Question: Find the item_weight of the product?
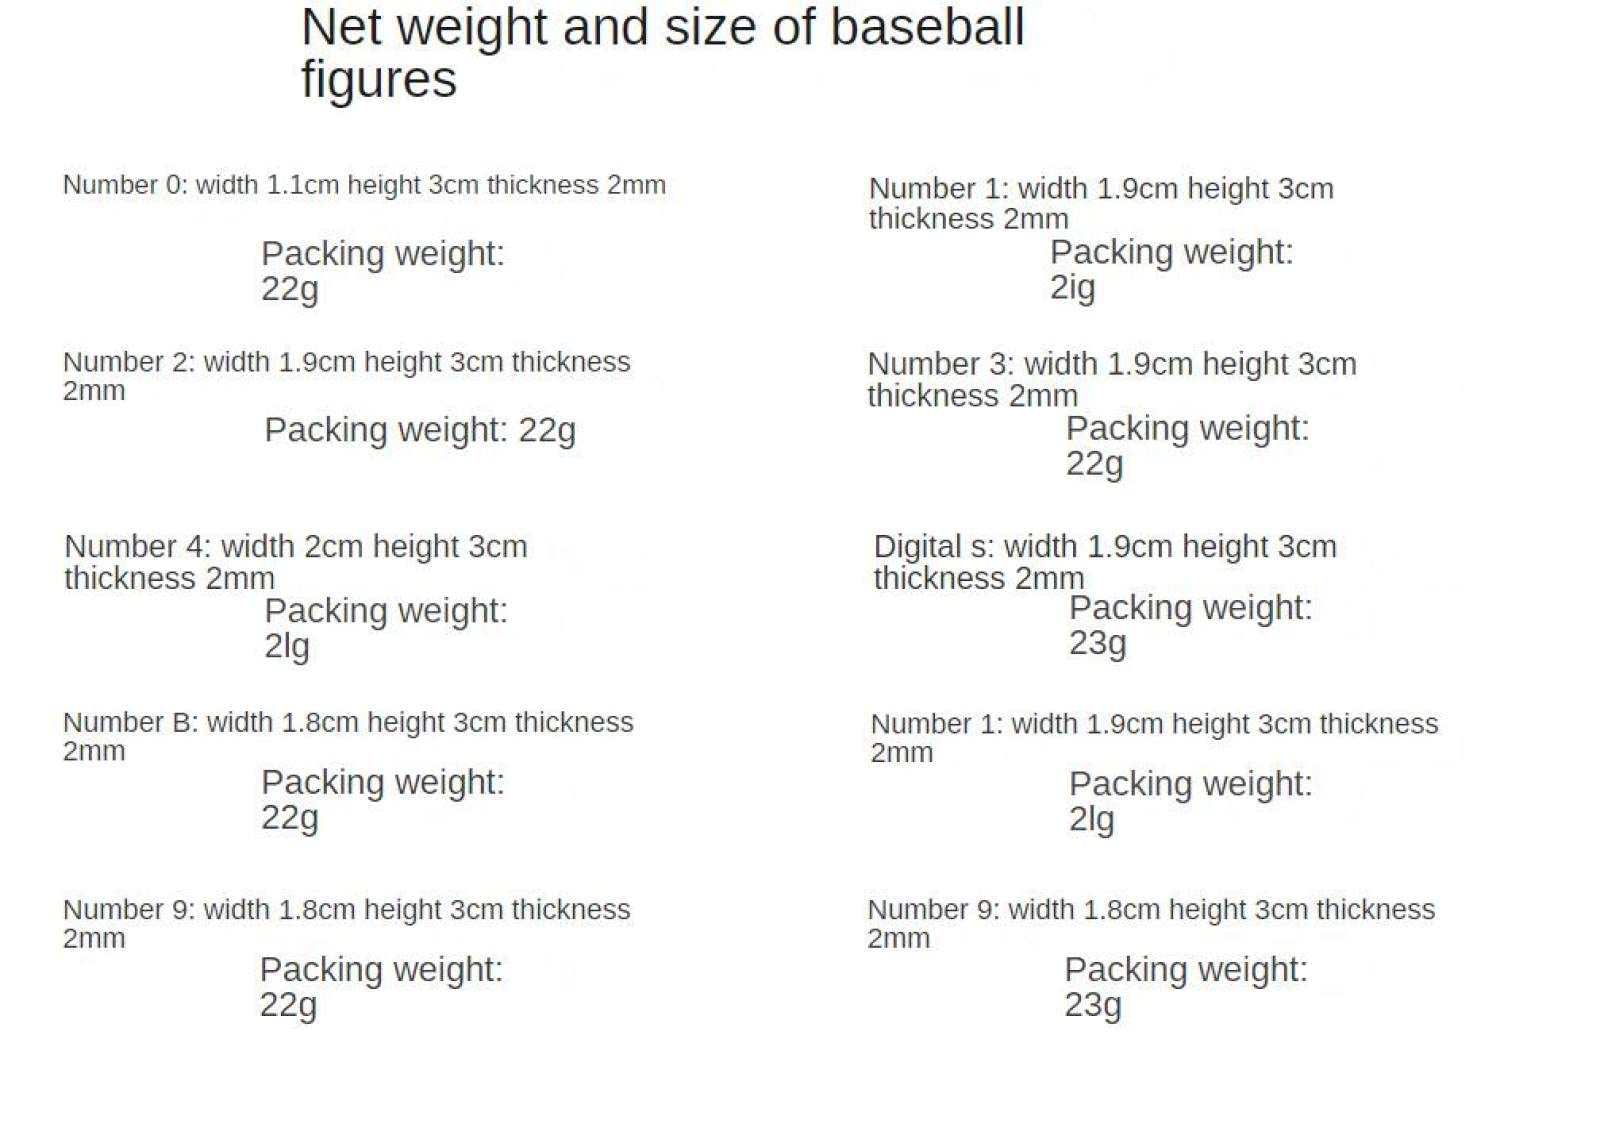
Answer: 22.0 gram